Dakota Jackson

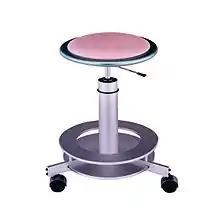
The Saturn Stool by Dakota Jackson

The Sun-Sentinel described the Saturn Stool as "a pink planet seat surrounded by a pale green ring on an aluminum hydraulic lift..." The anodized aluminum and lacquered wood stool became synonymous with Jackson's work and, a decade later, it was used in an ad for Absolut Vodka titled "Absolut Jackson".